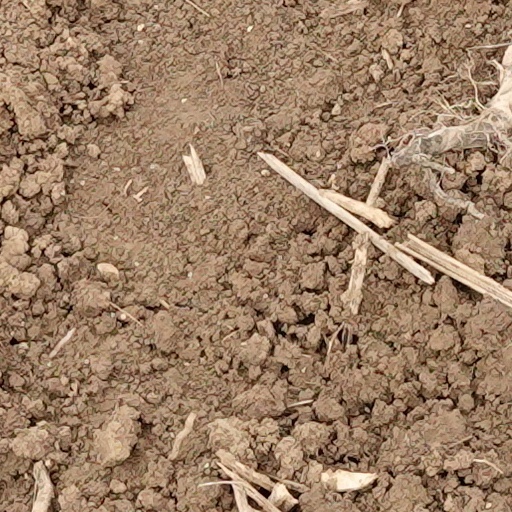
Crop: wheat